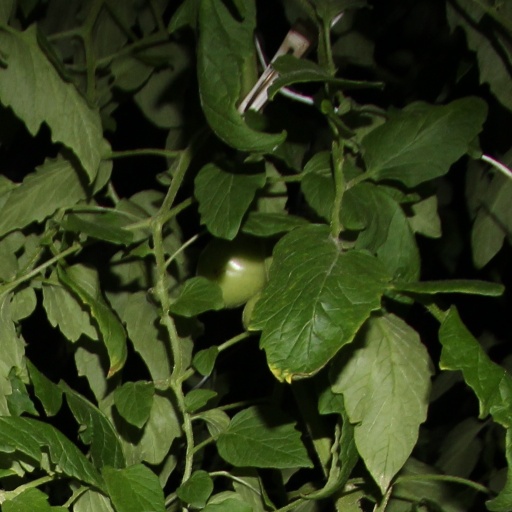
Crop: tomato